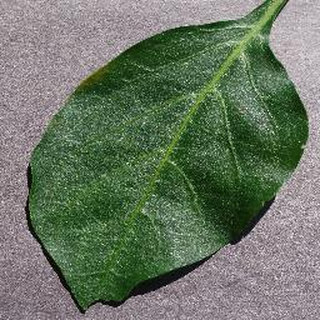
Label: healthy_bell_pepper